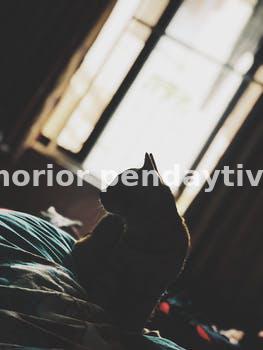
Label: Watermark